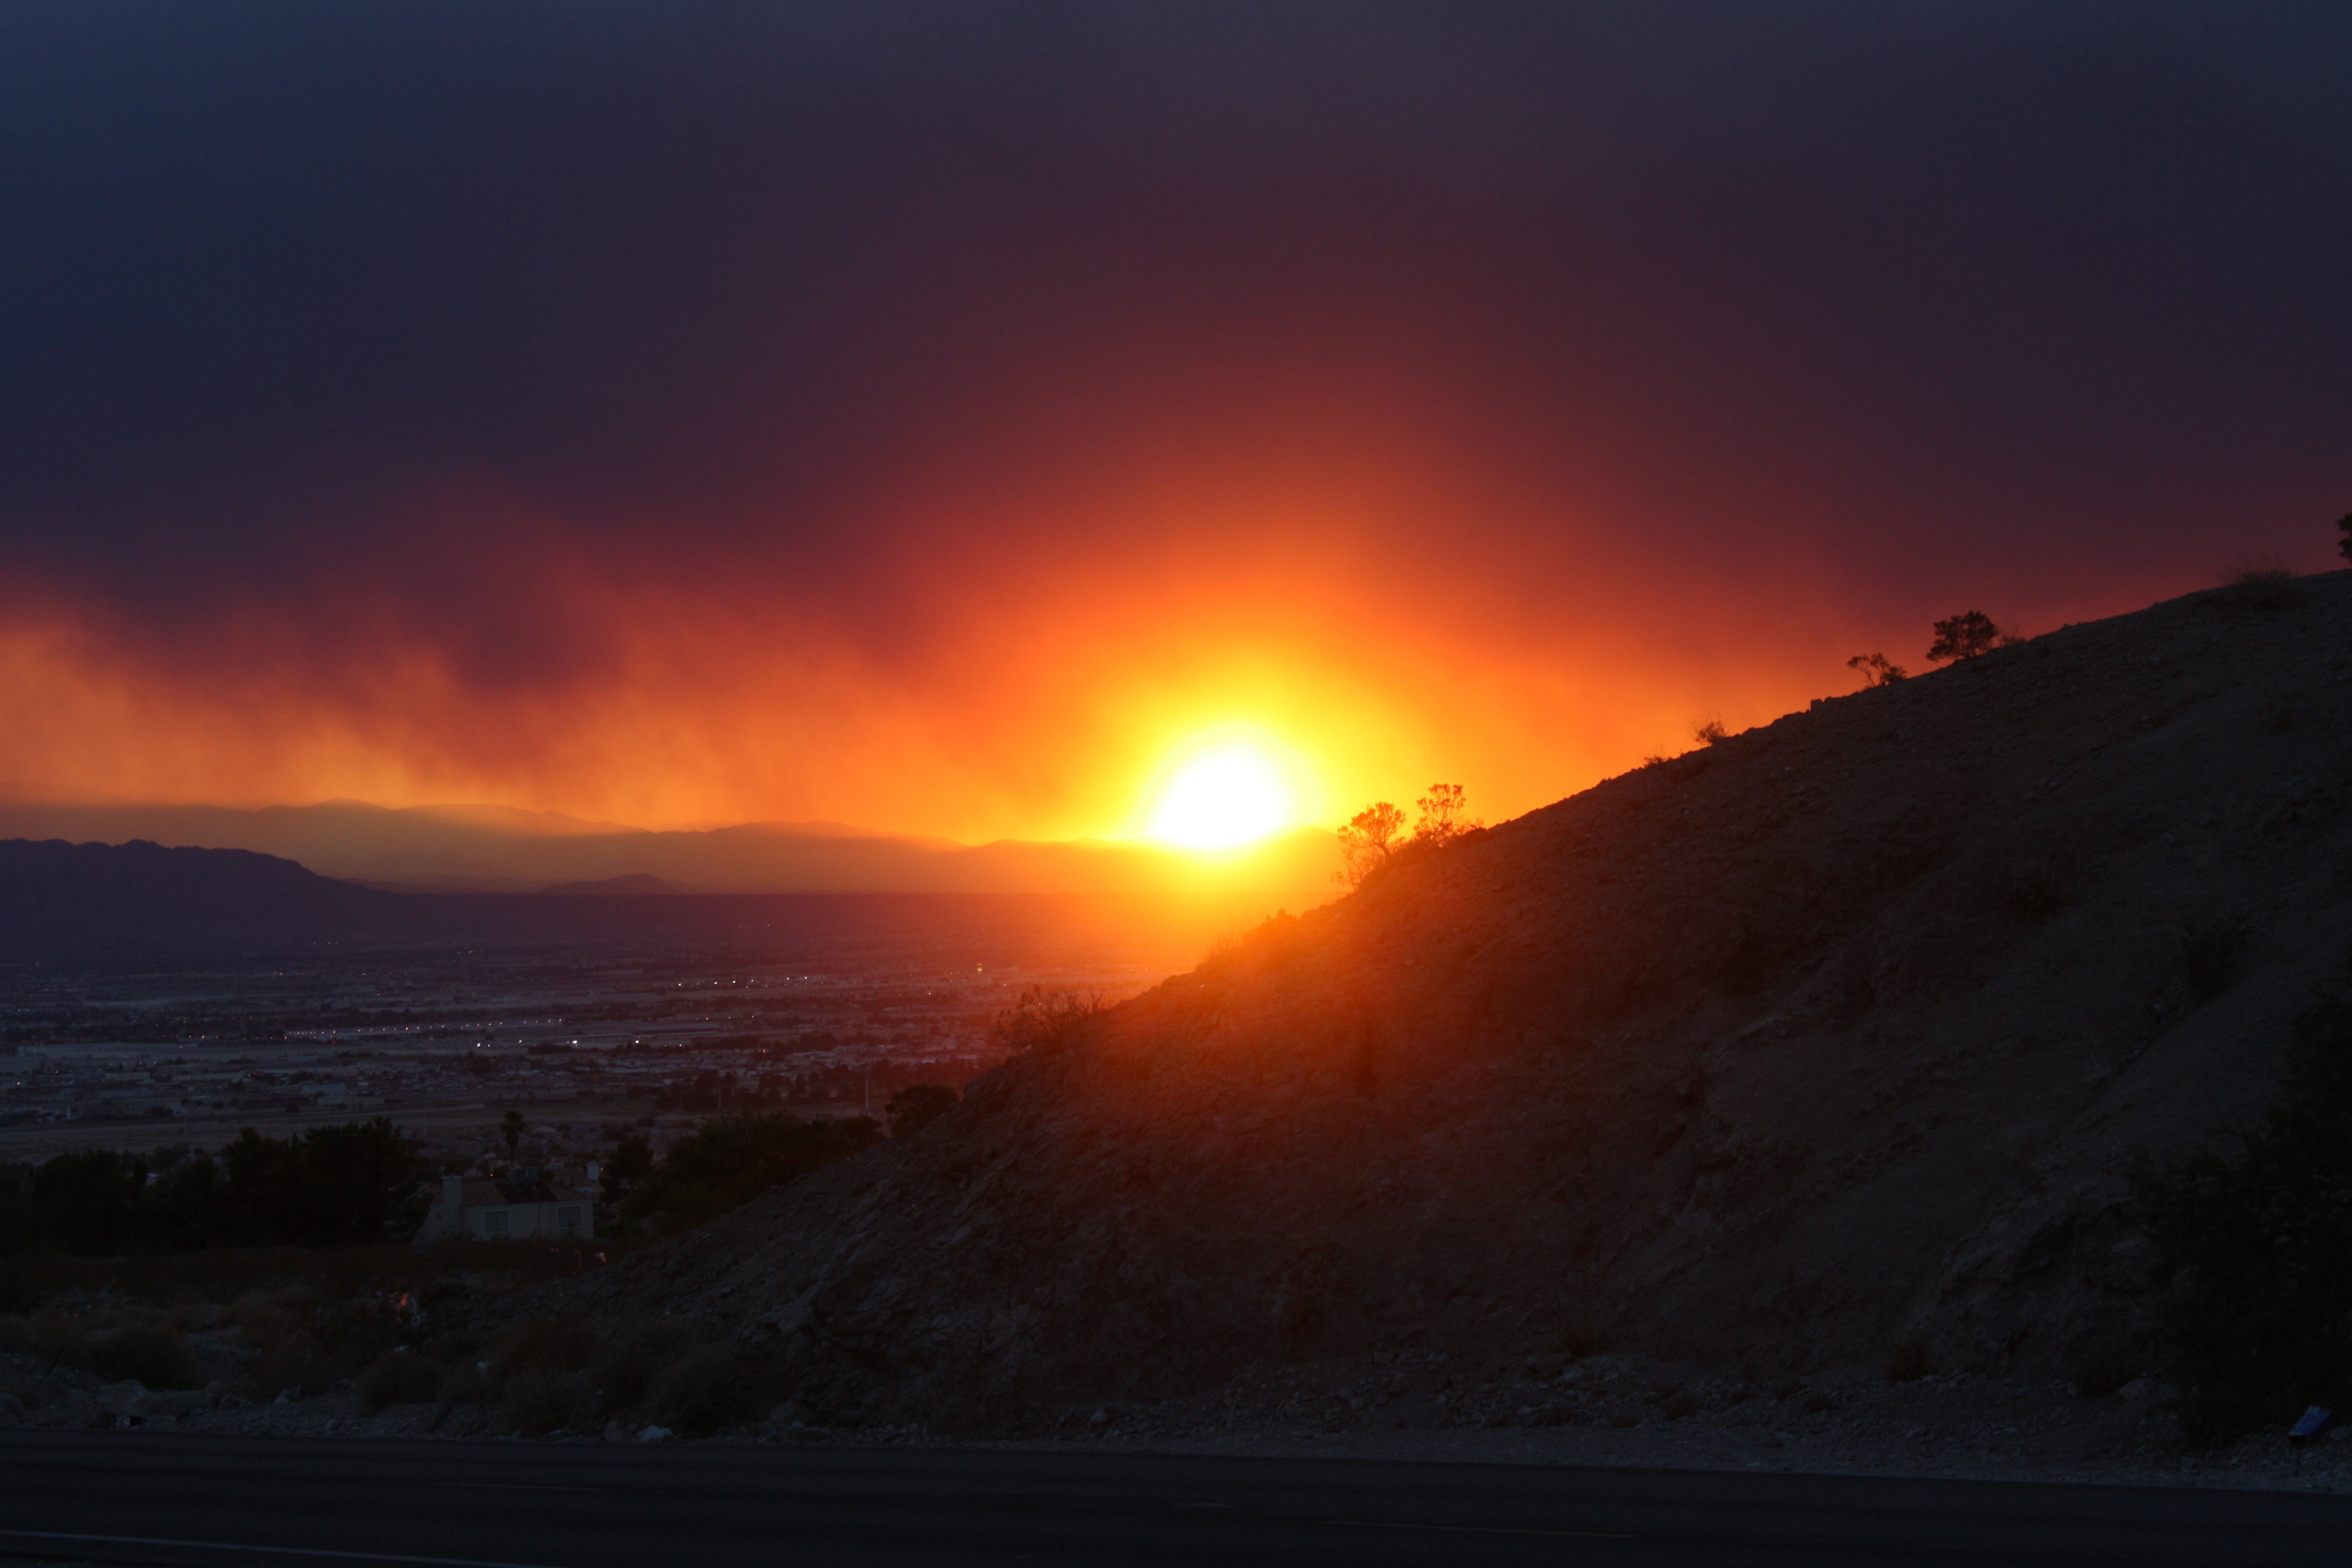
horizon, mountain, snow, light, cloud, sky, sun, sunrise, sunset, sunlight, morning, dawn, dusk, evening, orange, fire, glow, burn, flare, bright, afterglow, atmospheric phenomenon, mountainous landforms, geological phenomenon